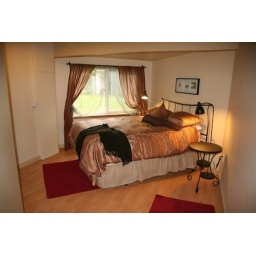
Check out the master bedroom in the fillongley beach guesthouse cottage!